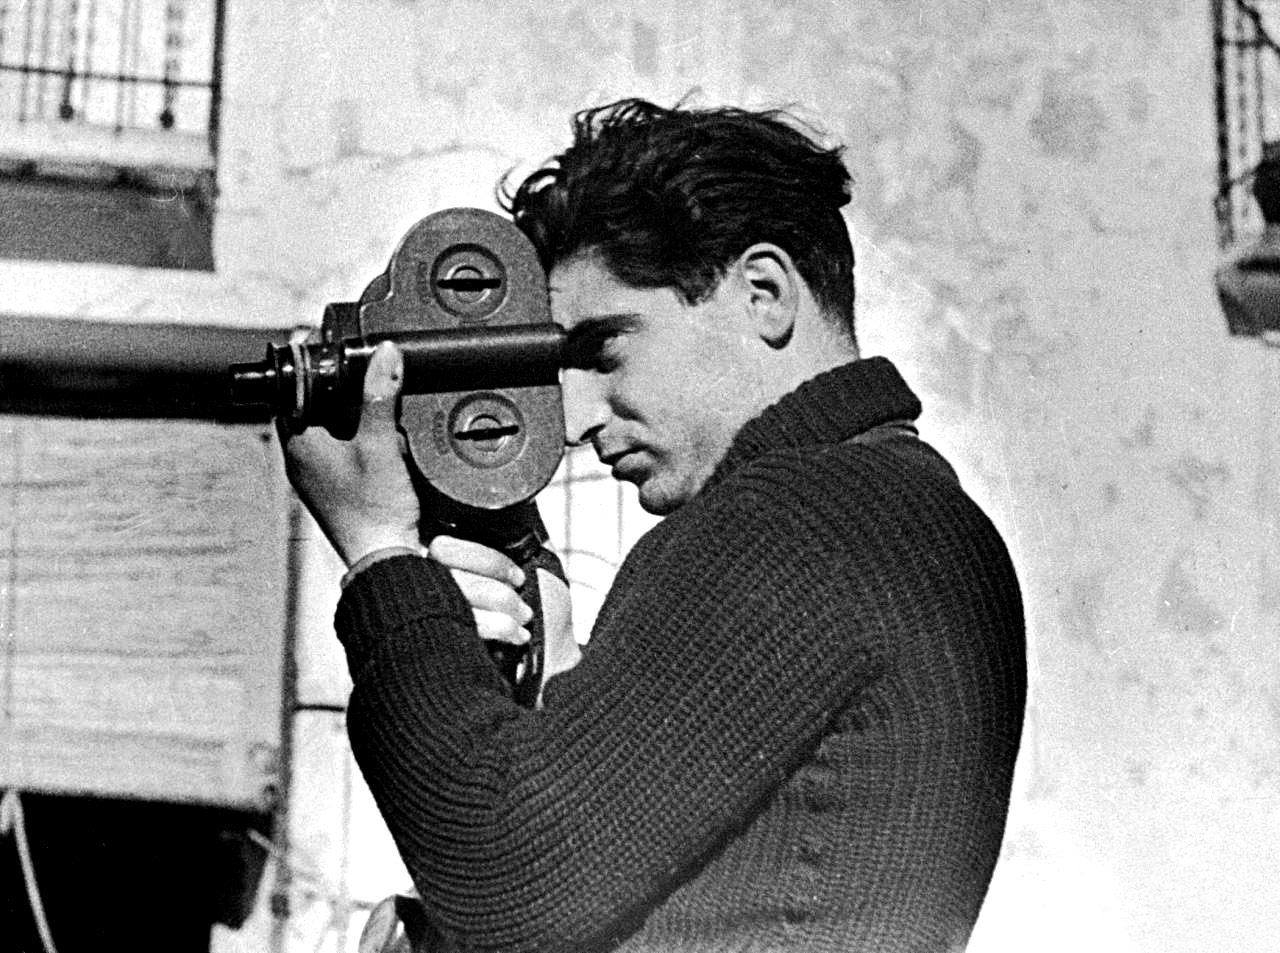
รอเบิร์ต คาปา

|name = รอเบิร์ต คาปา
|image = RobertCapabyGerdaTaro.jpg
|caption = คาปากำลังใช้กล้องถ่ายภาพยนตร์ฟิลโม 16 มม. ในสเปนภาพถ่ายโดยแกร์ดา ทาโร
|image_size = 280px
|birth_name = แอ็นแดร แอร์เนอ ฟรีดมันน์
|birth_place = บูดาเปสต์, จักรวรรดิออสเตรีย-ฮังการี
|nationality = ฮังการี, อเมริกัน (ตั้งแต่ ค.ศ. 1946)
|death_place = จังหวัดท้ายบิ่ญ, รัฐเวียดนาม
|known_for = การถ่ายภาพสงคราม
|resting_place = สุสานอมาวอล์กฮิล นิวยอร์ก
รอเบิร์ต คาปา (, 22 ตุลาคม ค.ศ. 1913 – 25 พฤษภาคม ค.ศ. 1954) ชื่อเกิด แอ็นแดร แอร์เนอ ฟรีดมันน์ () เป็นการถ่ายภาพสงคราม|ช่างภาพสงครามและการถ่ายภาพวารสารศาสตร์|ช่างภาพวารสารศาสตร์ชาวฮังการี-อเมริกัน คาปาได้รับการยกย่องว่าเป็นหนึ่งในช่างภาพสงครามและผจญภัยที่ยิ่งใหญ่ที่สุดในประวัติศาสตร์Kershaw, Alex. "Blood and Champagne: The Life and Times of Robert Capa", Macmillan (2002)
ครั้งเป็นวัยรุ่นคาปาหลบหนีการปราบปรามทางการเมืองในฮังการีไปยังเบอร์ลินและเข้าเรียนที่นั่น หลังอดอล์ฟ ฮิตเลอร์ขึ้นสู่อำนาจ คาปาย้ายไปอยู่ที่ปารีสและร่วมงานกับแกร์ดา ทาโร ช่างภาพชาวเยอรมันเชื้อสายยิว คาปาปฏิบัติงานในสงคราม 5 ครั้งได้แก่ สงครามกลางเมืองสเปน สงครามจีน–ญี่ปุ่นครั้งที่สอง สงครามโลกครั้งที่สองในยุโรป สงครามอาหรับ–อิสราเอล พ.ศ. 2491 และสงครามอินโดจีนครั้งที่หนึ่ง และมีผลงานเผยแพร่ในนิตยสารและหนังสือพิมพ์รายใหญ่หลายภาพ คาปาเป็นช่างภาพพลเรือนเพียงคนเดียวที่ร่วมการยกพลขึ้นบกที่หาดโอมาฮาในการยกพลขึ้นบกที่นอร์ม็องดี และบันทึกเหตุการณ์สงครามโลกครั้งที่สองในลอนดอน แอฟริกาเหนือ อิตาลี และการปลดปล่อยกรุงปารีส
ค.ศ. 1947 พลเอกดไวต์ ดี. ไอเซนฮาวร์มอบเหรียญอิสรภาพ (พ.ศ. 2488)|เหรียญอิสรภาพให้แก่คาปาจากผลงานภาพถ่ายช่วงสงครามโลกครั้งที่สอง ในปีเดียวกันคาปาร่วมก่อตั้งแมกนัมโฟโตส์ สหกรณ์ช่างภาพอิสระทั่วโลกแห่งแรก
== ประวัติ ==
รอเบิร์ต คาปามีชื่อเกิดว่าแอ็นแดร แอร์เนอ ฟรีดมันน์ เกิดในครอบครัวชาวยิวที่บูดาเปสต์ใน ค.ศ. 1913 เป็นบุตรของแดเฌอ ฟรีดมันน์กับฌูเลีย แบร์โควิตส์ คาปามีพี่ชายชื่อ ลาสโล ฟรีดมันน์ และน้องชายชื่อ คอร์เนล คาปา เมื่ออายุได้ 18 ปี คาปาถูกกล่าวหาว่าฝักใฝ่คอมมิวนิสต์จึงต้องหลบหนีจากฮังการีไปยังเบอร์ลินDavenport, Alma. "The History of Photography: An Overview", Univ. of New Mexico Press (1991) ที่นั่นคาปาเรียนที่มหาวิทยาลัยเบอร์ลินและทำงานชั่วคราวเป็นผู้ช่วยห้องมืด ก่อนจะเป็นช่างภาพให้กับ Dephot เอเจนซีภาพสัญชาติเยอรมัน ต่อมาเมื่อพรรคนาซีเรืองอำนาจ คาปาซึ่งเป็นยิวตัดสินใจย้ายไปอยู่ที่ปารีสใน ค.ศ. 1934
ที่ปารีส คาปาพบกับแกร์ตา โพโฮริลเลอ ช่างภาพชาวเยอรมันเชื้อสายยิวที่มาปารีสด้วยเหตุผลเดียวกับคาปา ทั้งสองทำงานร่วมกันและมีความสัมพันธ์แบบรักใคร่ โดยเริ่มแรกใช้นามแฝงร่วมกันว่ารอเบิร์ต คาปา แต่ภายหลังแยกกันทำงานและแกร์ตาใช้นามแฝงว่าแกร์ดา ทาโร ในค.ศ. 1936 คาปาและแกร์ดาเดินทางไปสเปนเพื่อถ่ายภาพสงครามกลางเมืองสเปน ซึ่งหนึ่งปีต่อมาแกร์ดาเสียชีวิตหลังถูกรถถังฝ่ายกลุ่มนิยมสาธารณรัฐ (สงครามกลางเมืองสเปน)|สาธารณรัฐชนในยุทธการที่บรูเนเต
คาปายังรู้จักกับอ็องรี การ์ตีเย-แบรซง ช่างภาพชาวฝรั่งเศสที่บุกเบิกการถ่ายภาพแนวสตรีท ต่อมาคาปา แบรซงและช่างภาพอีกห้าคนร่วมกันก่อตั้งแมกนัมโฟโตส์ใน ค.ศ. 1947 "Robert Capa’s Longest Day", "Vanity Fair", June 2014
== การทำงาน ==
ระหว่าง ค.ศ. 1936–1939 คาปาทำงานถ่ายภาพสงครามกลางเมืองสเปนกับแกร์ดา ทาโร และเดวิด ซีมัวร์ ช่างภาพชาวโปแลนด์ "New Works by Photography’s Old Masters", "New York Times," April 30, 2009 ในสงครามนี้คาปาได้ถ่ายภาพ "The Falling Soldier" ซึ่งเป็นภาพทหารฝ่ายสาธารณรัฐที่ถูกยิงเสียชีวิต ต่อมาภาพดังกล่าวถูกตั้งคำถามถึงความน่าเชื่อถือ และบางส่วนเชื่อว่าเป็นการจัดฉาก นอกจากทาโรและซีมัวร์ คาปายังร่วมงานกับเออร์เนสต์ เฮมิงเวย์ ซึ่งในขณะนั้นทำงานเป็นนักข่าว โดยเฮมิงเวย์ได้บรรยายถึงประสบการณ์นี้ในนวนิยาย "ศึกสเปญ"
เมื่อเกิดสงครามโลกครั้งที่สอง คาปาย้ายจากปารีสไปที่นครนิวยอร์กเพื่อหางานและหลบหนีพรรคนาซี ต่อมาคาปาถูกส่งไปยังหลายพื้นที่ในยุโรปและได้ถ่ายภาพสำคัญหลายภาพ เช่น "The Magnificent Eleven" ซึ่งเป็นภาพทหารสหรัฐกำลังยกพลขึ้นบกที่หาดโอมาฮาในเดือนมิถุนายน ค.ศ. 1944, "The Shaved Woman of Chartres" ซึ่งเป็นภาพสตรีถูกกล้อนผมและประจานหลังถูกกล่าวหาว่าการให้ความร่วมมือกับศัตรูในทางแนวนอน|ให้ความร่วมมือกับศัตรูทางแนวนอนที่เมืองชาทร์เมื่อเดือนสิงหาคม ค.ศ. 1944 และ "The Picture of the Last Man to Die" ซึ่งเป็นภาพทหารสหรัฐถูกสังหารโดยพลซุ่มยิงเยอรมันที่เมืองไลพ์ซิชเมื่อเดือนเมษายน ค.ศ. 1945
คริสต์ทศวรรษที่ 1950 นิตยสาร "ไลฟ์ (นิตยสาร)|ไลฟ์" มอบหมายให้คาปาถ่ายภาพในสงครามอินโดจีนครั้งที่หนึ่ง คาปาได้ติดตามกรมทหารฝรั่งเศสในจังหวัดท้ายบิ่ญ ประเทศเวียดนาม จนในวันที่ 25 พฤษภาคม ค.ศ. 1954 กรมทหารฝรั่งเศสเคลื่อนผ่านเขตที่มีการปะทะ คาปาตัดสินใจลงจากรถเพื่อไปถ่ายภาพ และเสียชีวิตหลังเหยียบกับระเบิด ร่างของเขาถูกฝังที่สุสานอมาวอล์กฮิล รัฐนิวยอร์ก ประเทศสหรัฐ
== อ้างอิง ==
== แหล่งข้อมูลอื่น ==
*
*
หมวดหมู่:นักถ่ายภาพชาวอเมริกัน
หมวดหมู่:นักถ่ายภาพชาวฮังการี
หมวดหมู่:บุคคลจากบูดาเปสต์
หมวดหมู่:เสียชีวิตจากวัตถุระเบิด